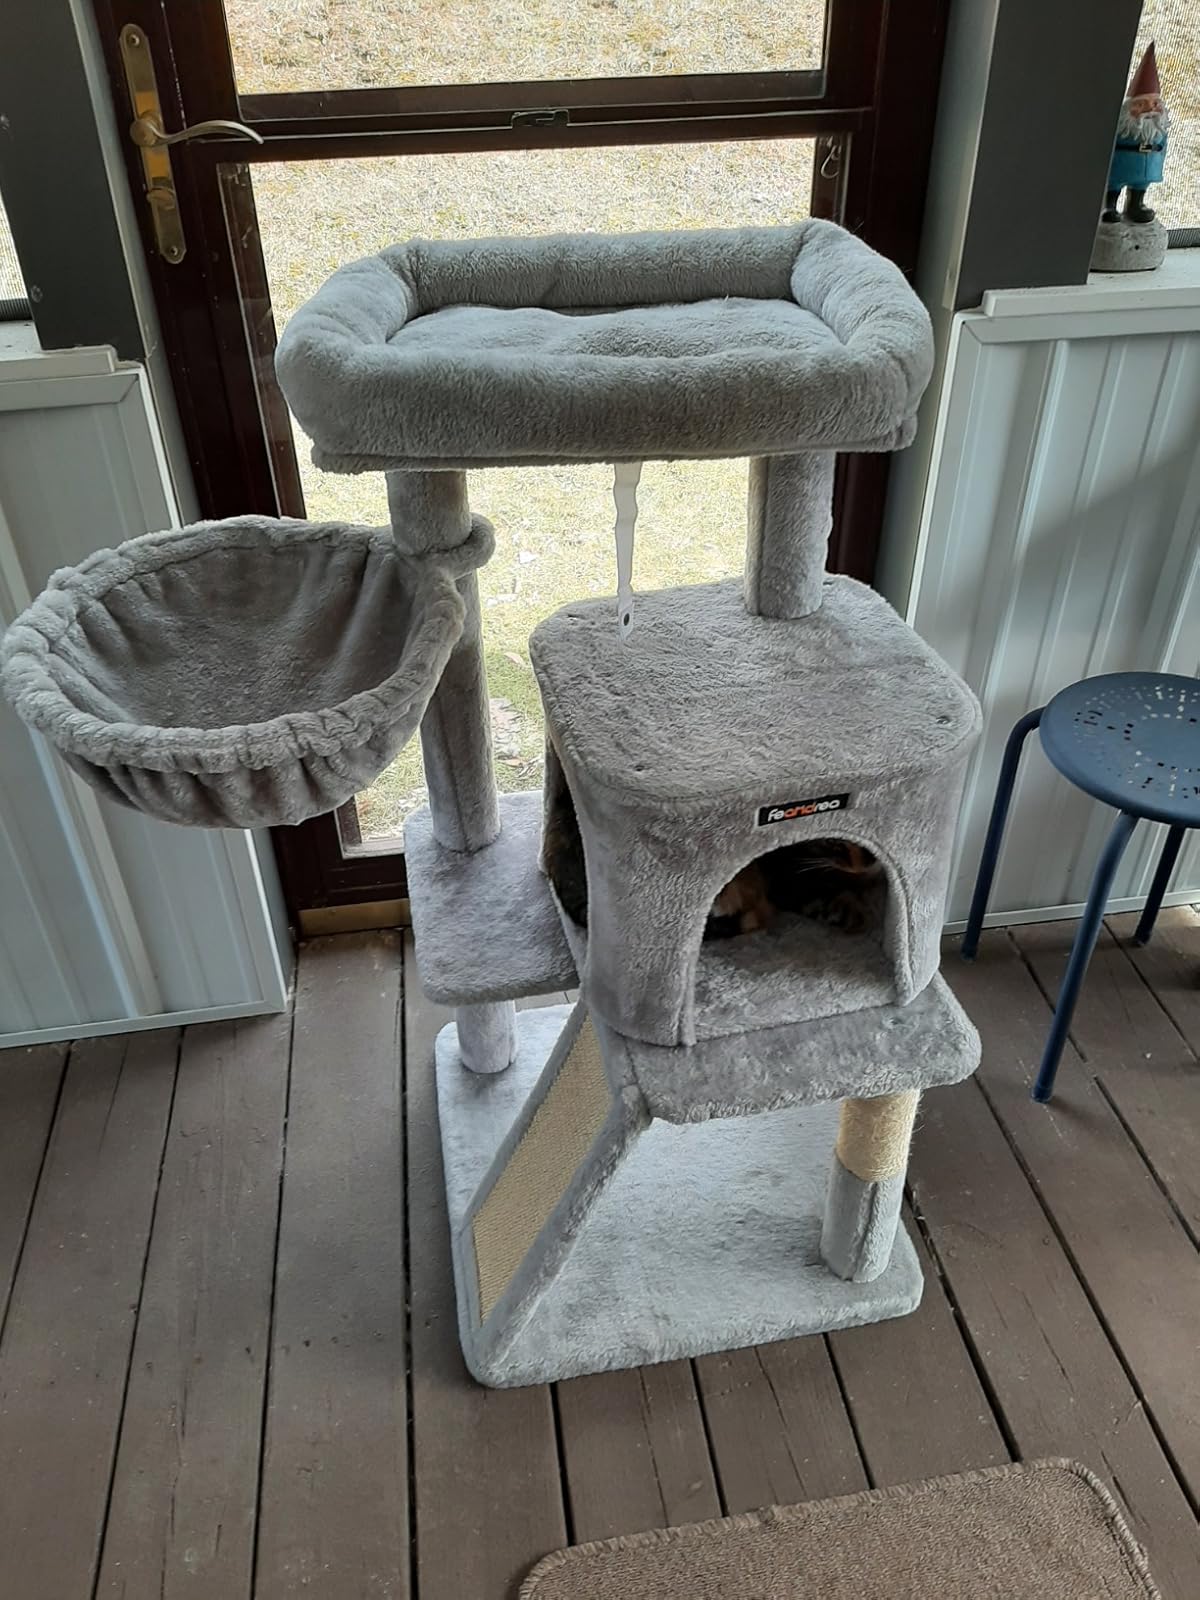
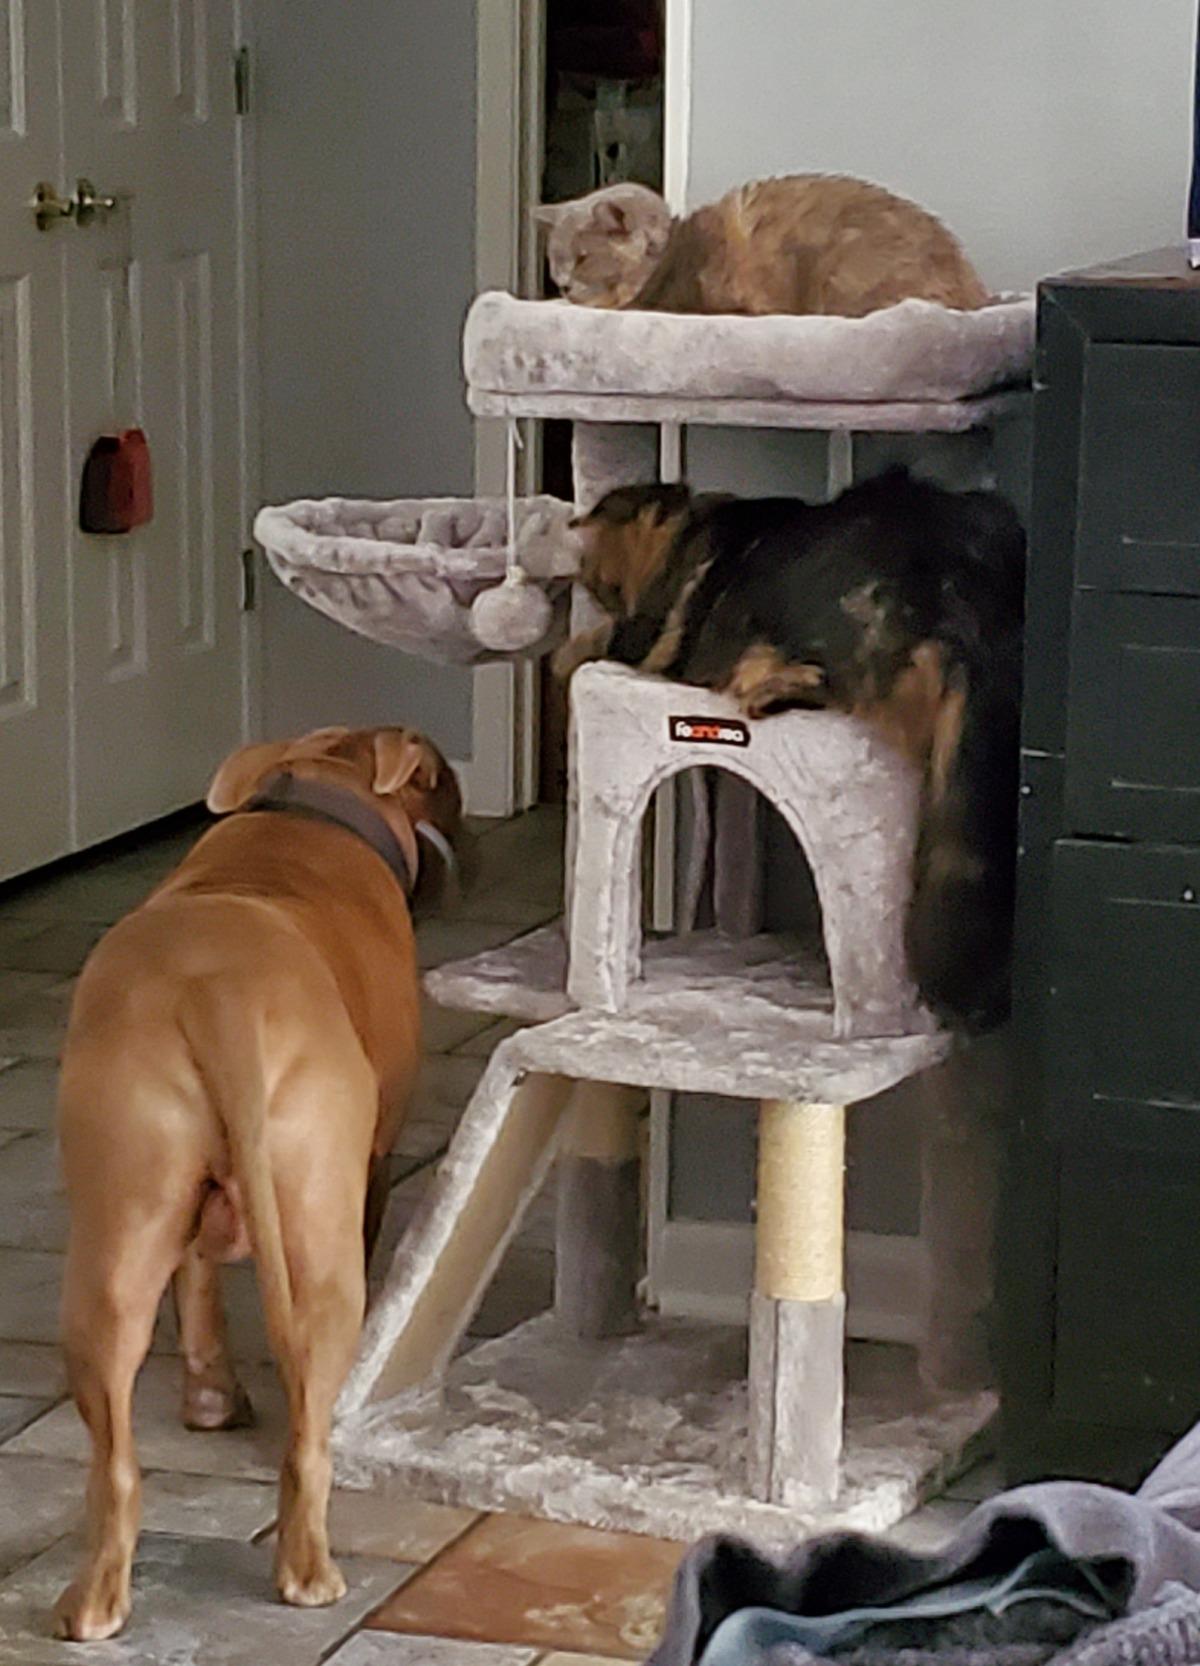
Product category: items_cat tree
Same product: yes